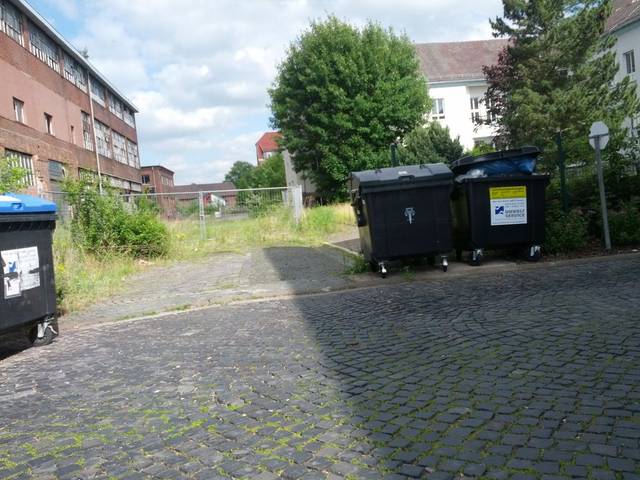
Region: Germany
Coordinates: 50.98, 10.325